National Bowl

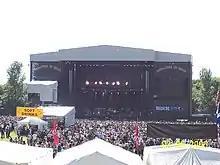
The Stage in 2006.

On 23 January 2006, Gaming International/Live Nation won a further lease in a competitive tender. The consortium made proposals for major developments in a a development summary leaflet (previously linked from the 'Backstage' section of the National Bowl website, now removed).